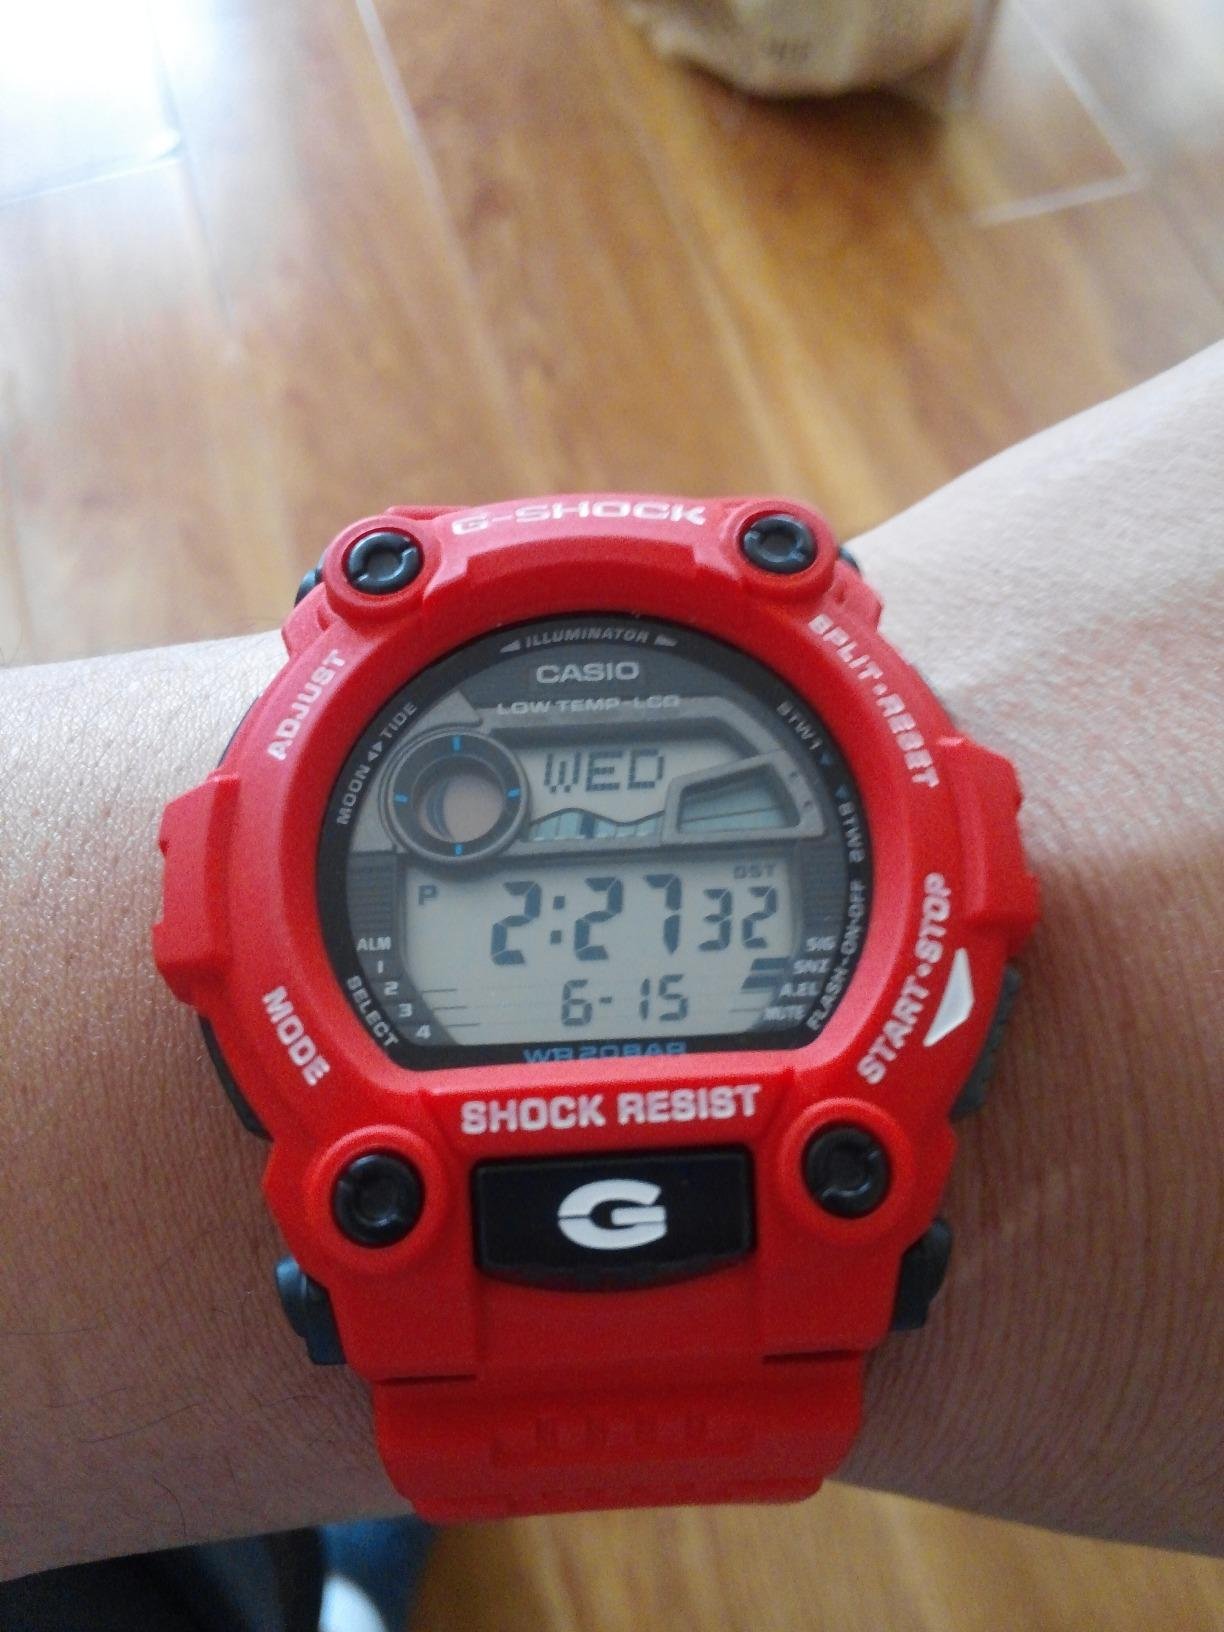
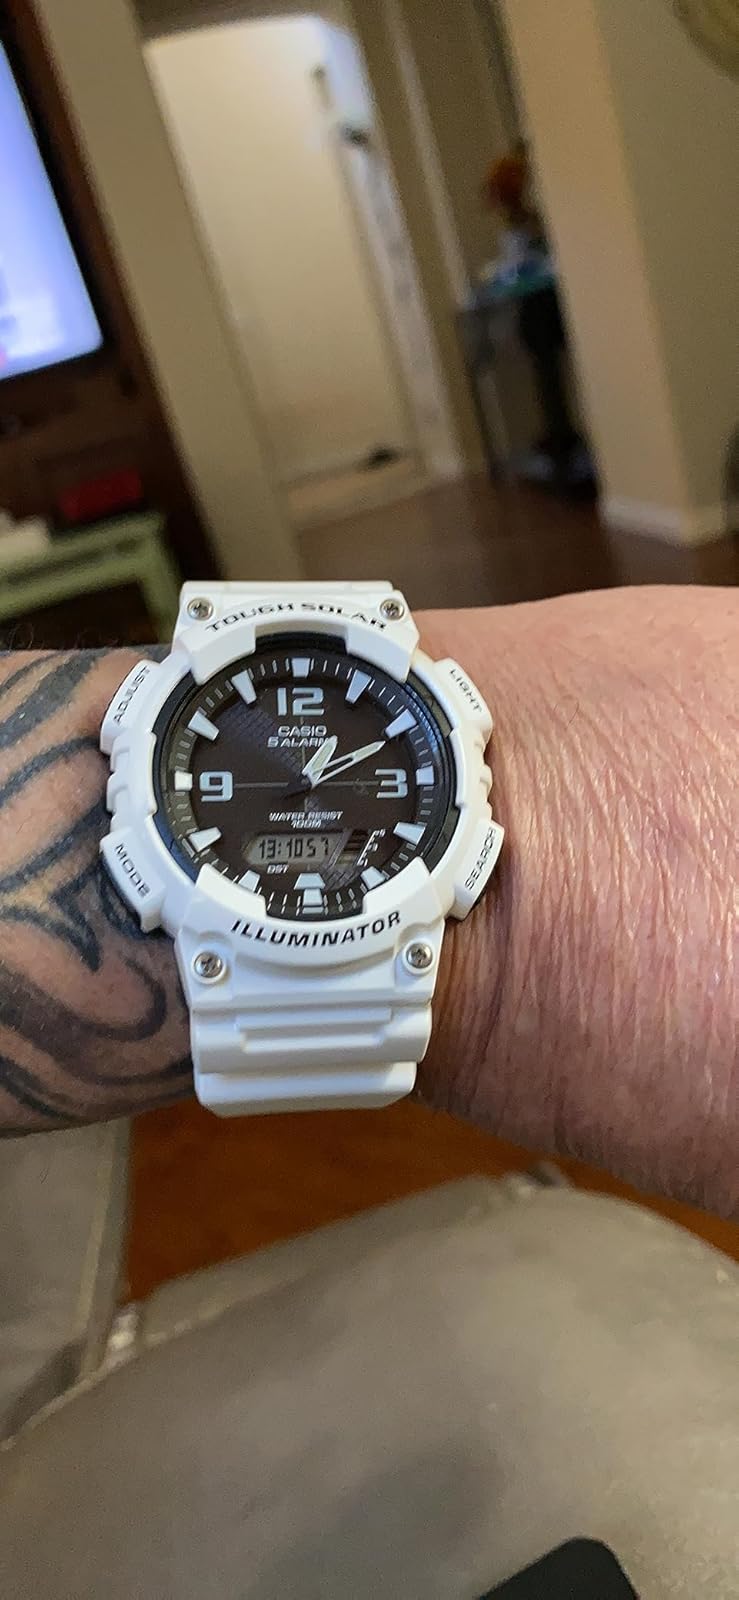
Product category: accessories_watch
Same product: no